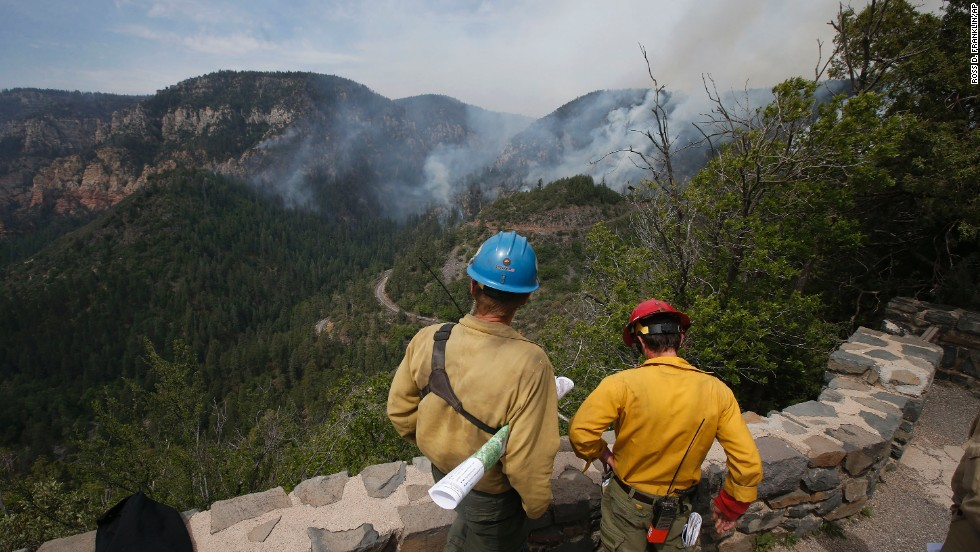
Fire: no
Smoke: yes